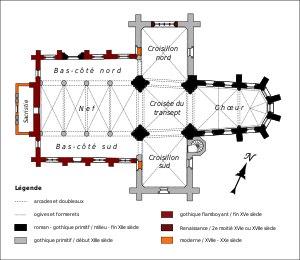
L'église Saint-Lucien est une église catholique paroissiale située à Avernes, en France. L'histoire de la paroisse reste dans l'ombre. Sa fondation remonte au moins au milieu du XIIᵉ siècle, époque de laquelle date le portail, qui n'est plus tout à fait roman, ni encore vraiment gothique. Le reste de l'église est pour l'essentiel de style gothique primitif. Le chœur et la croisée du transept ont été bâtis en premier lieu, vers la fin du XIIᵉ siècle. Les croisillons ont suivi peu de temps après. La profondeur du sanctuaire, la voûte sexpartite de la première travée, et l'agencement particulier des supports sont remarquables, même si les colonnettes des ogives manquent aujourd'hui. En 1883 et 1888, le chœur et le croisillon sud ont subi des restaurations assez radicales, qui apportent notamment le remplacement des clés de voûte et de la quasi-totalité des chapiteaux. Au début du XXᵉ siècle, la restauration du croisillon nord n'est en revanche pas menée à terme, et le résultat est la présence de blocs cubiques en guise de chapiteaux.